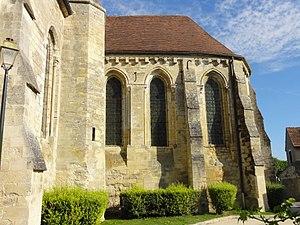
Chœur, côté sud.
L'église Saint-Lucien est une église catholique paroissiale située à Avernes, en France. L'histoire de la paroisse reste dans l'ombre. Sa fondation remonte au moins au milieu du XIIᵉ siècle, époque de laquelle date le portail, qui n'est plus tout à fait roman, ni encore vraiment gothique. Le reste de l'église est pour l'essentiel de style gothique primitif. Le chœur et la croisée du transept ont été bâtis en premier lieu, vers la fin du XIIᵉ siècle. Les croisillons ont suivi peu de temps après. La profondeur du sanctuaire, la voûte sexpartite de la première travée, et l'agencement particulier des supports sont remarquables, même si les colonnettes des ogives manquent aujourd'hui. En 1883 et 1888, le chœur et le croisillon sud ont subi des restaurations assez radicales, qui apportent notamment le remplacement des clés de voûte et de la quasi-totalité des chapiteaux. Au début du XXᵉ siècle, la restauration du croisillon nord n'est en revanche pas menée à terme, et le résultat est la présence de blocs cubiques en guise de chapiteaux.